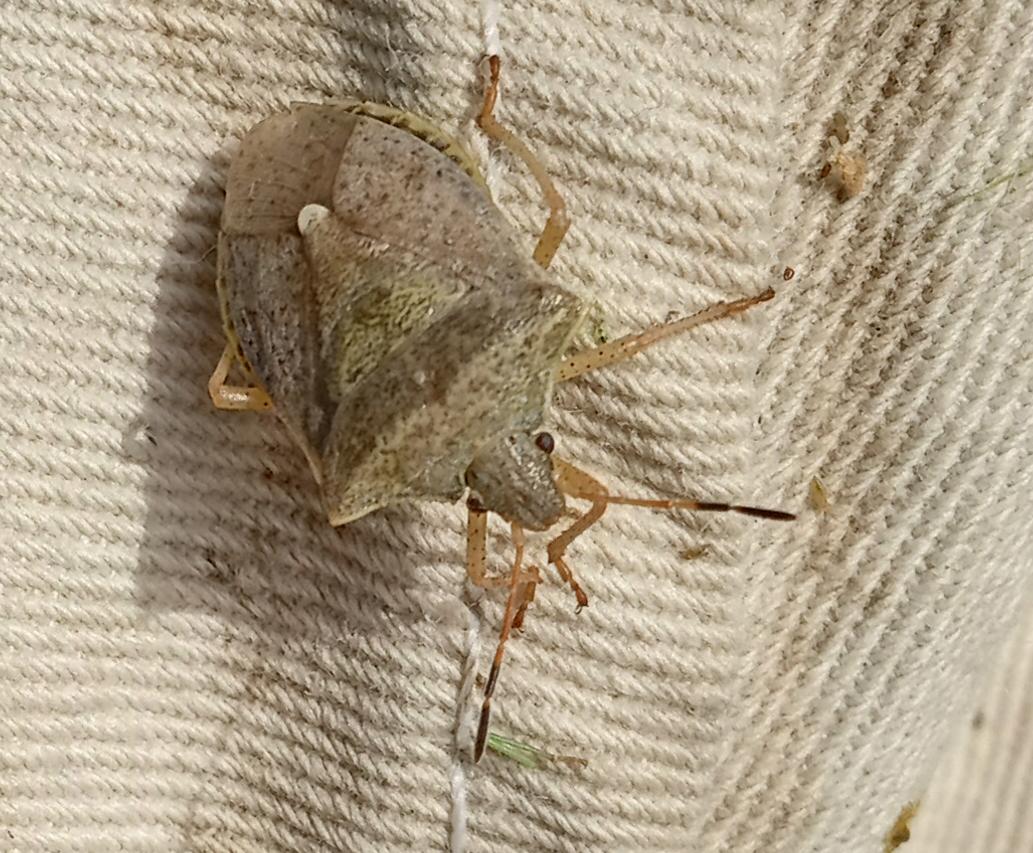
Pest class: stink_bug